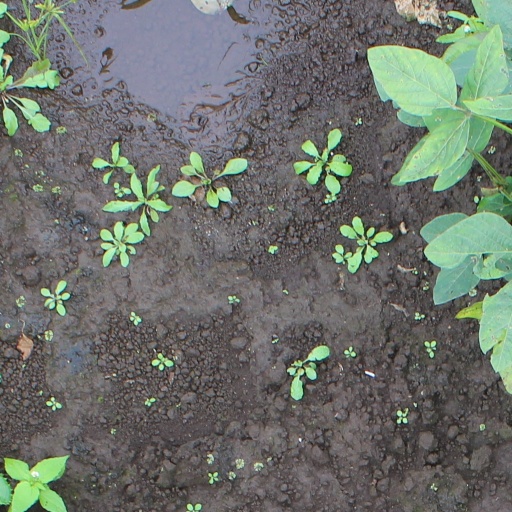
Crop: soybean